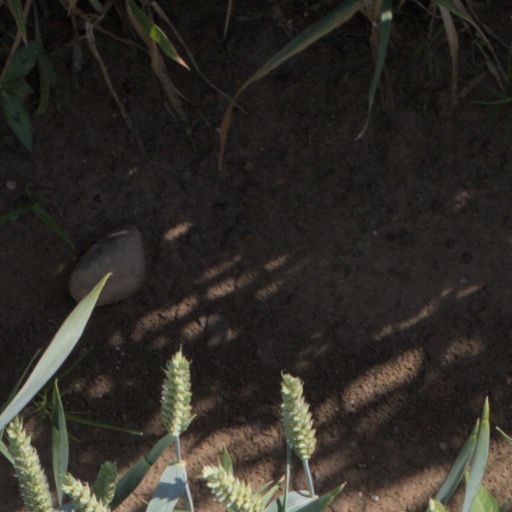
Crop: wheat